Joseph J. Stoner House

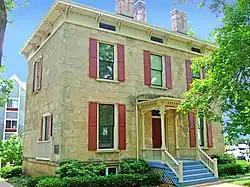

The Joseph J. Stoner House is a historic Italiante-style house built in 1855 four blocks south of the capitol in Madison, Wisconsin, United States. It was the home of Stoner, the central figure in the birds-eye-view map business of the late 1800s. In 1980 the house was added to the National Register of Historic Places, judged significant for its association with Stoner and as a good example of a detached Italianate townhouse.